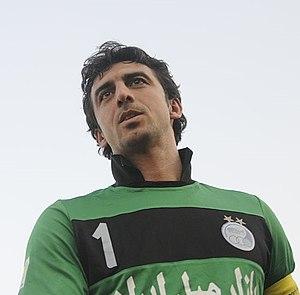
Seyyed Mehdi Rahmati est un joueur de football international iranien, qui évolue au poste de gardien de but.